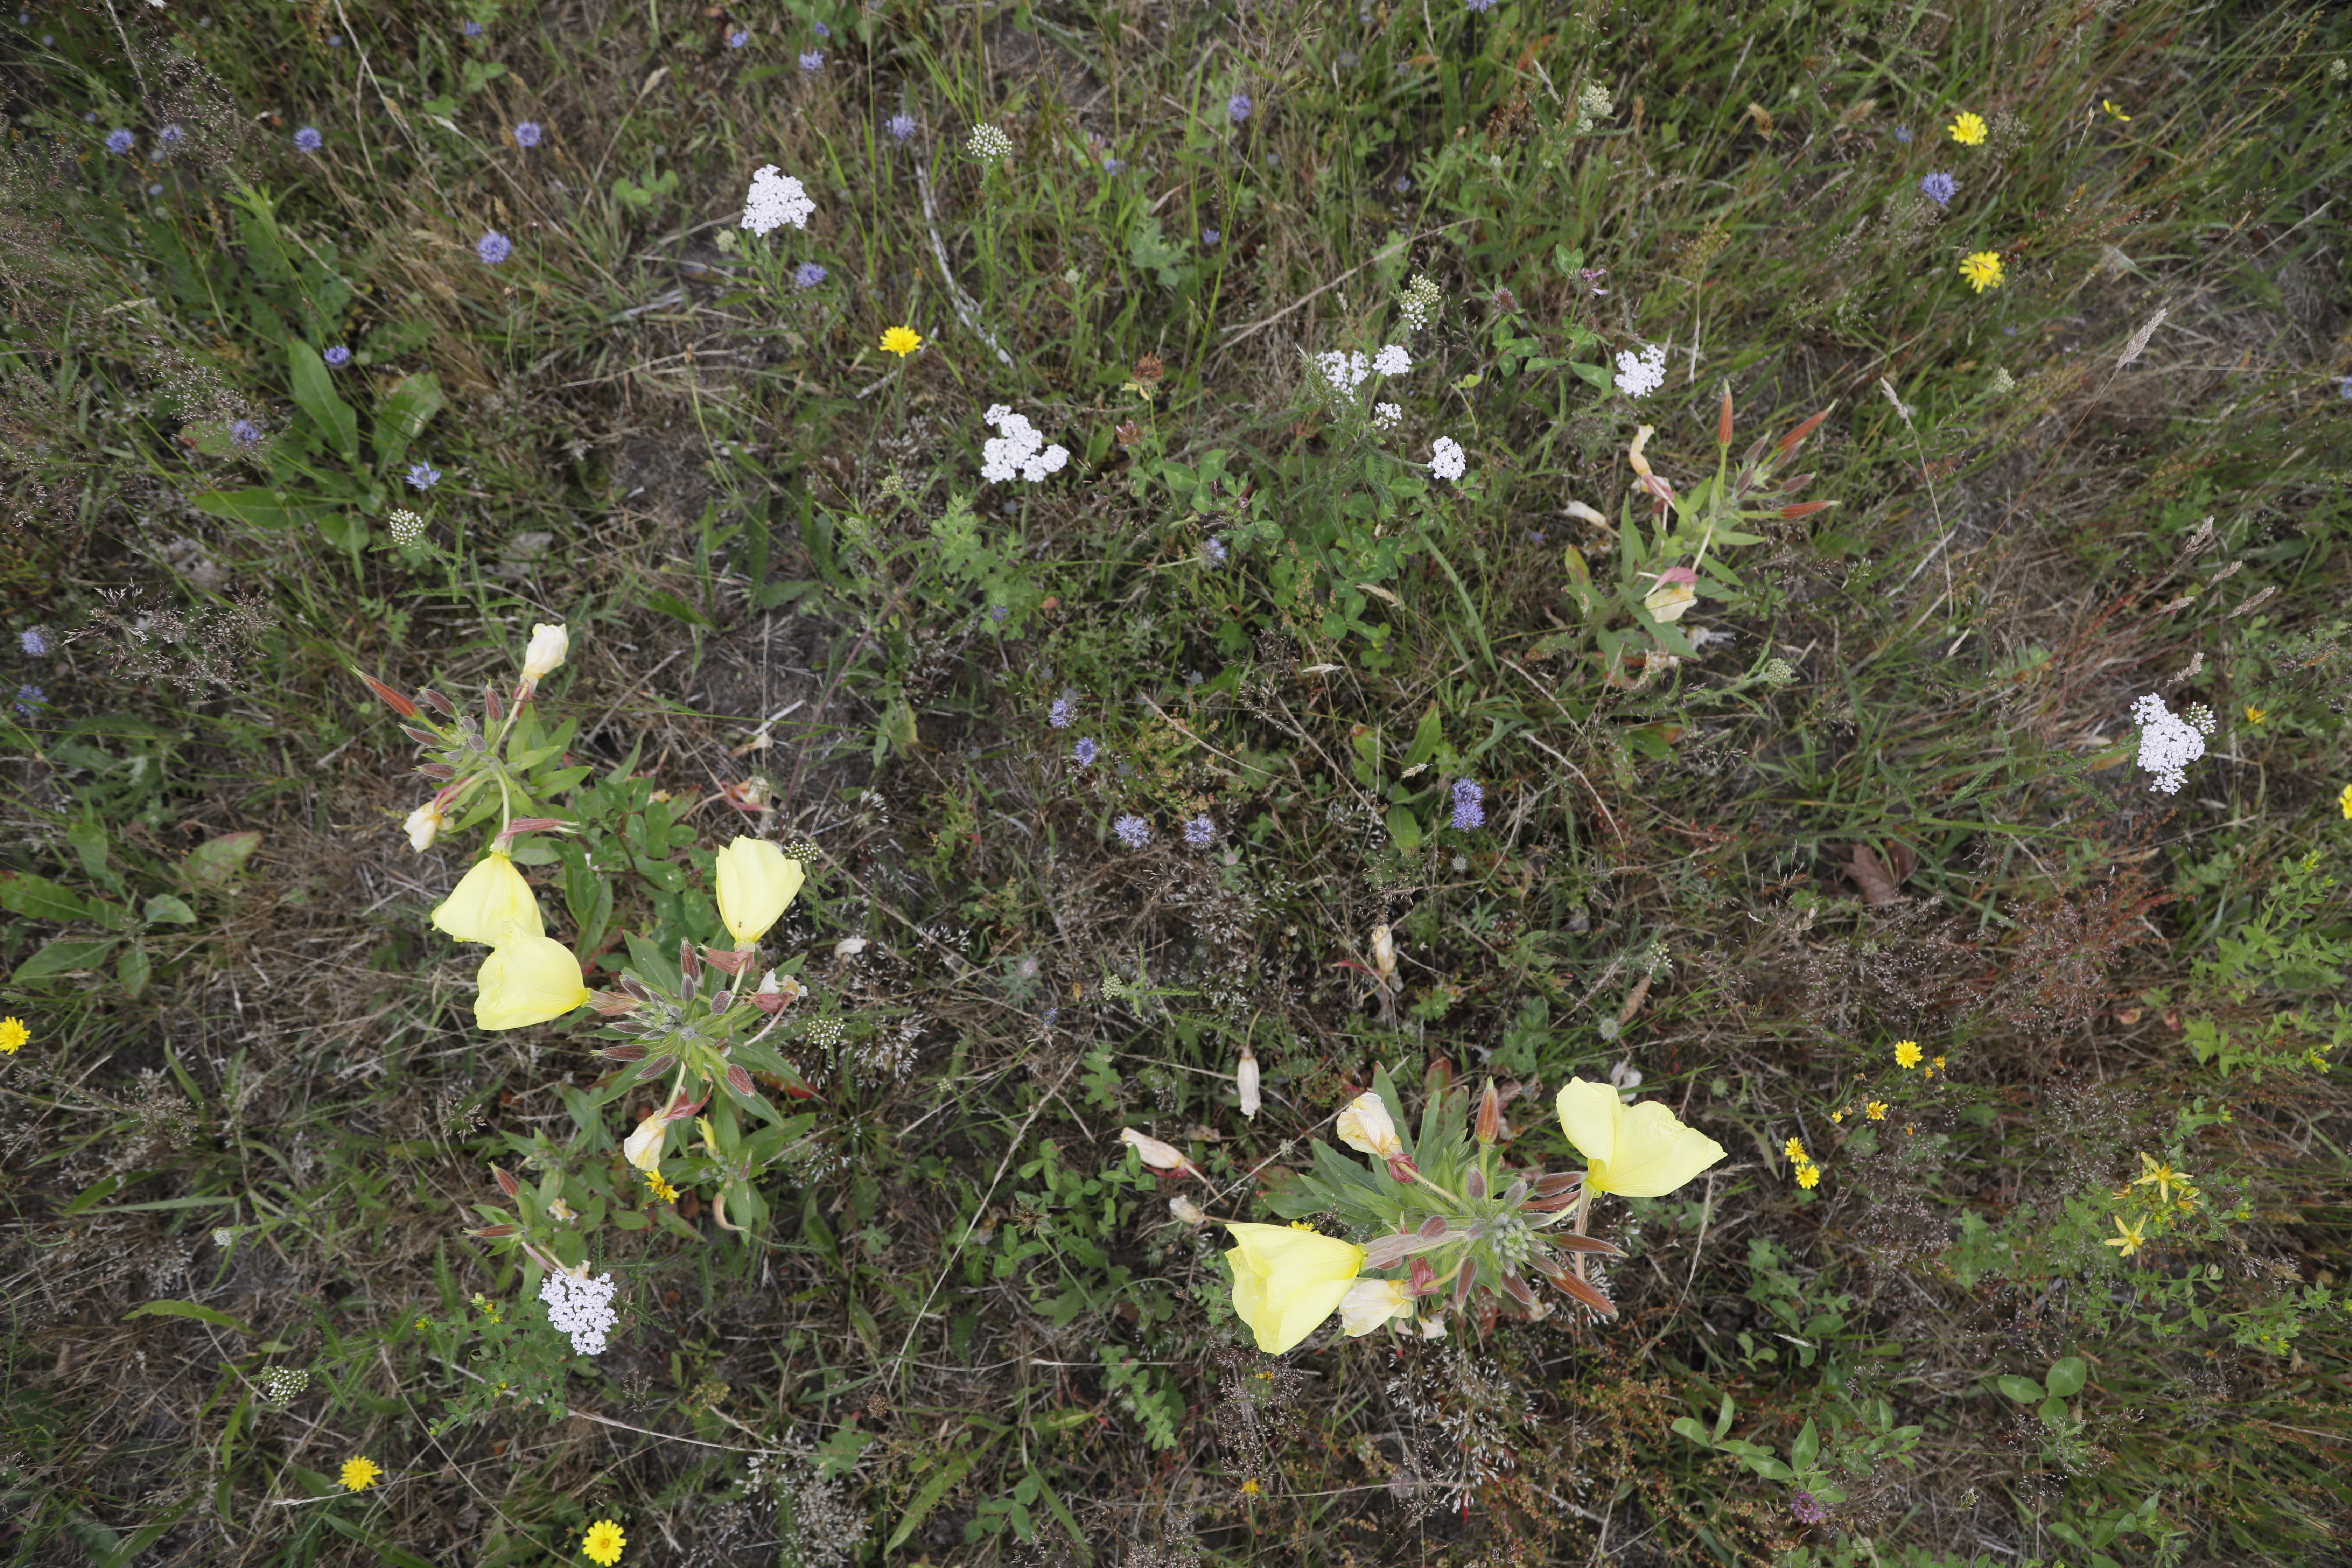
Plant species: Achillea millefolium, Oenothera glazioviana, Trifolium pratense, Hypochaeris radicata, Jasione montana